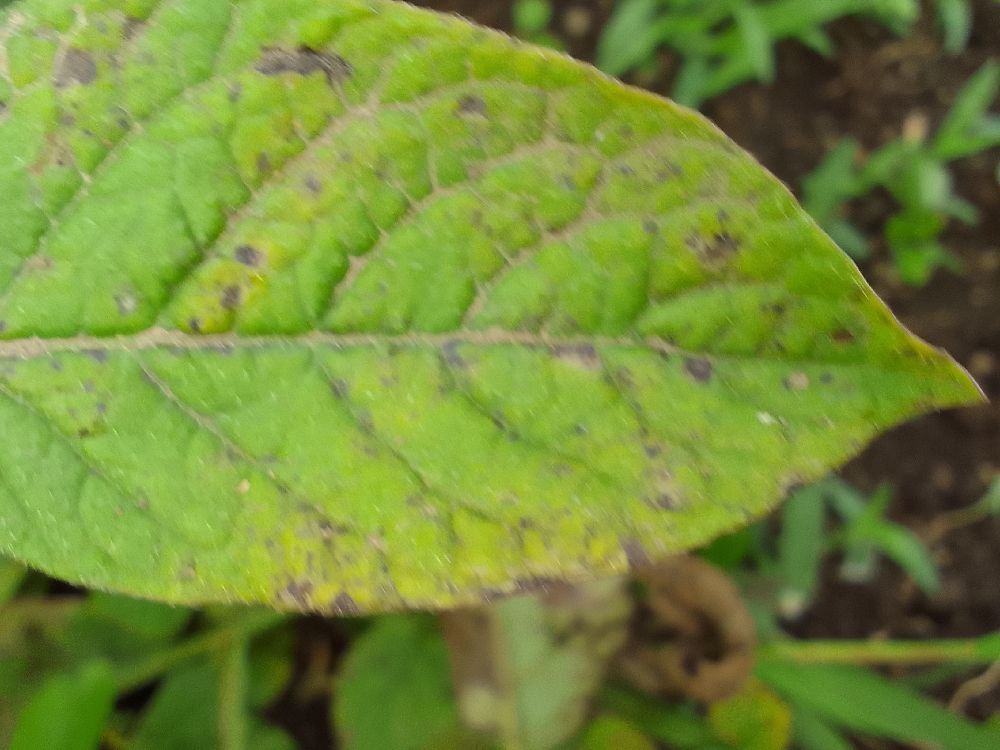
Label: Early blight